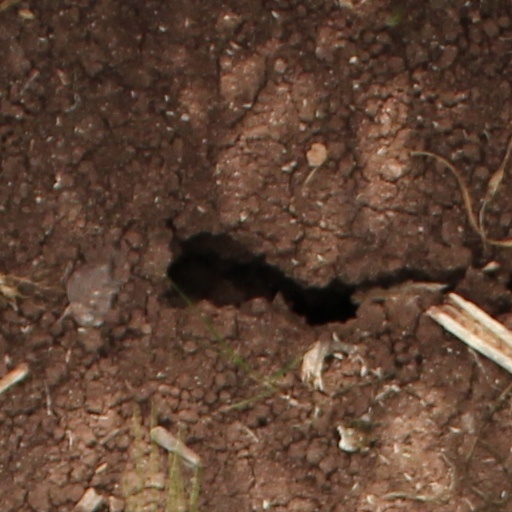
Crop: wheat